List of wartime orders of battle for the British 1st Division (1809–1945)

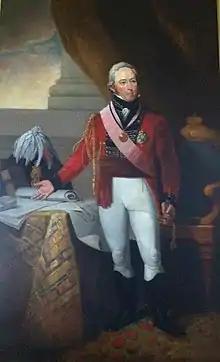
The division's first general officer commanding, John Coape Sherbrooke; Oil-on-canvas painting by Robert Field, .

During the Napoleonic Wars (1803–1815), the British Army grew in size. On 18 June 1809, Lieutenant-General Arthur Wellesley, commander of the British forces in Spain and Portugal, ordered the creation of four divisions, including the 1st Division. During the division's first action of the Peninsular War (the name given to Napoleonic Wars fought in Spain and Portugal), the Battle of Talavera (1809), it was 5,964 men strong. It roughly maintained this strength for the rest of the Peninsular War, for example being 4,854 men strong at the Battle of Vittoria in 1813. It was disbanded when the fighting ended in 1814. It was reformed on 11 April 1815, in the Southern Netherlands (modern-day Belgium), upon the resumption of hostilities. It fought at the Battle of Waterloo, where it had a strength of 4,061 men. It then marched into France. Shortly after, the Napoleonic Wars came to a conclusion. The division remained in the restored French kingdom, as part of the British Army of Occupation. In December 1818, the Army of Occupation and the division were disbanded, and the troops returned to Britain.